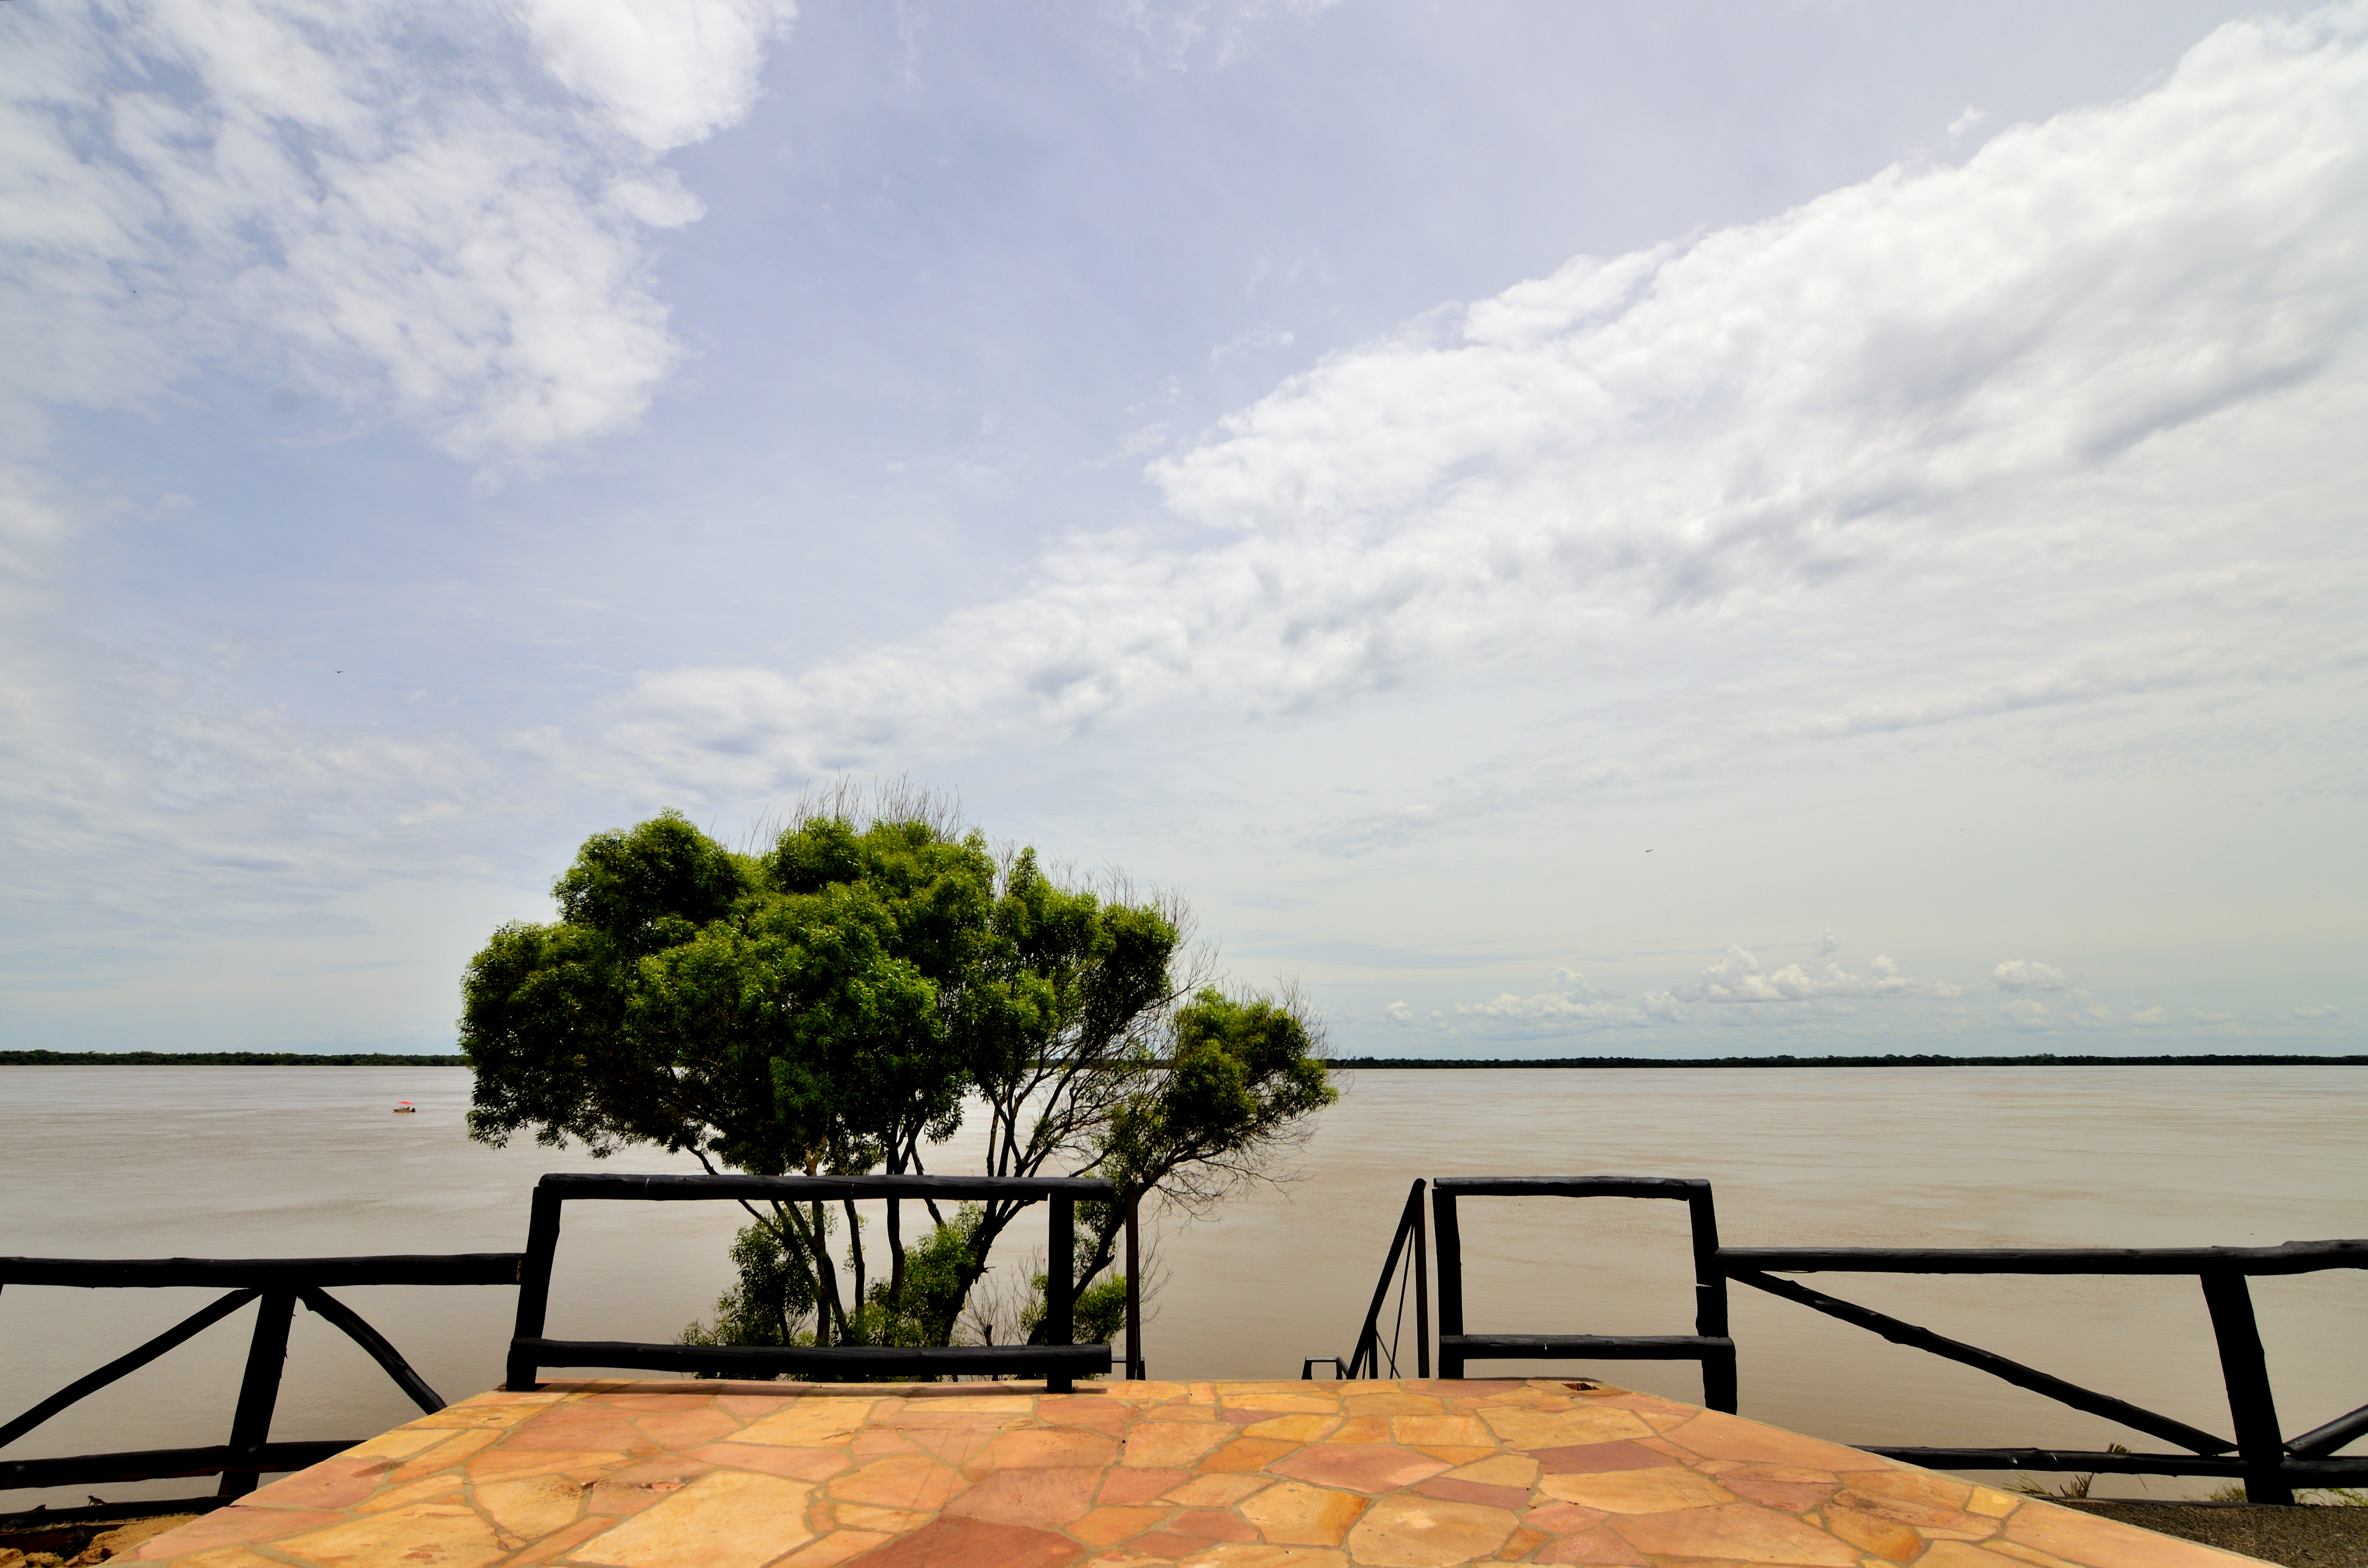
beach, sea, coast, ocean, horizon, sky, shore, vacation, bay, estate